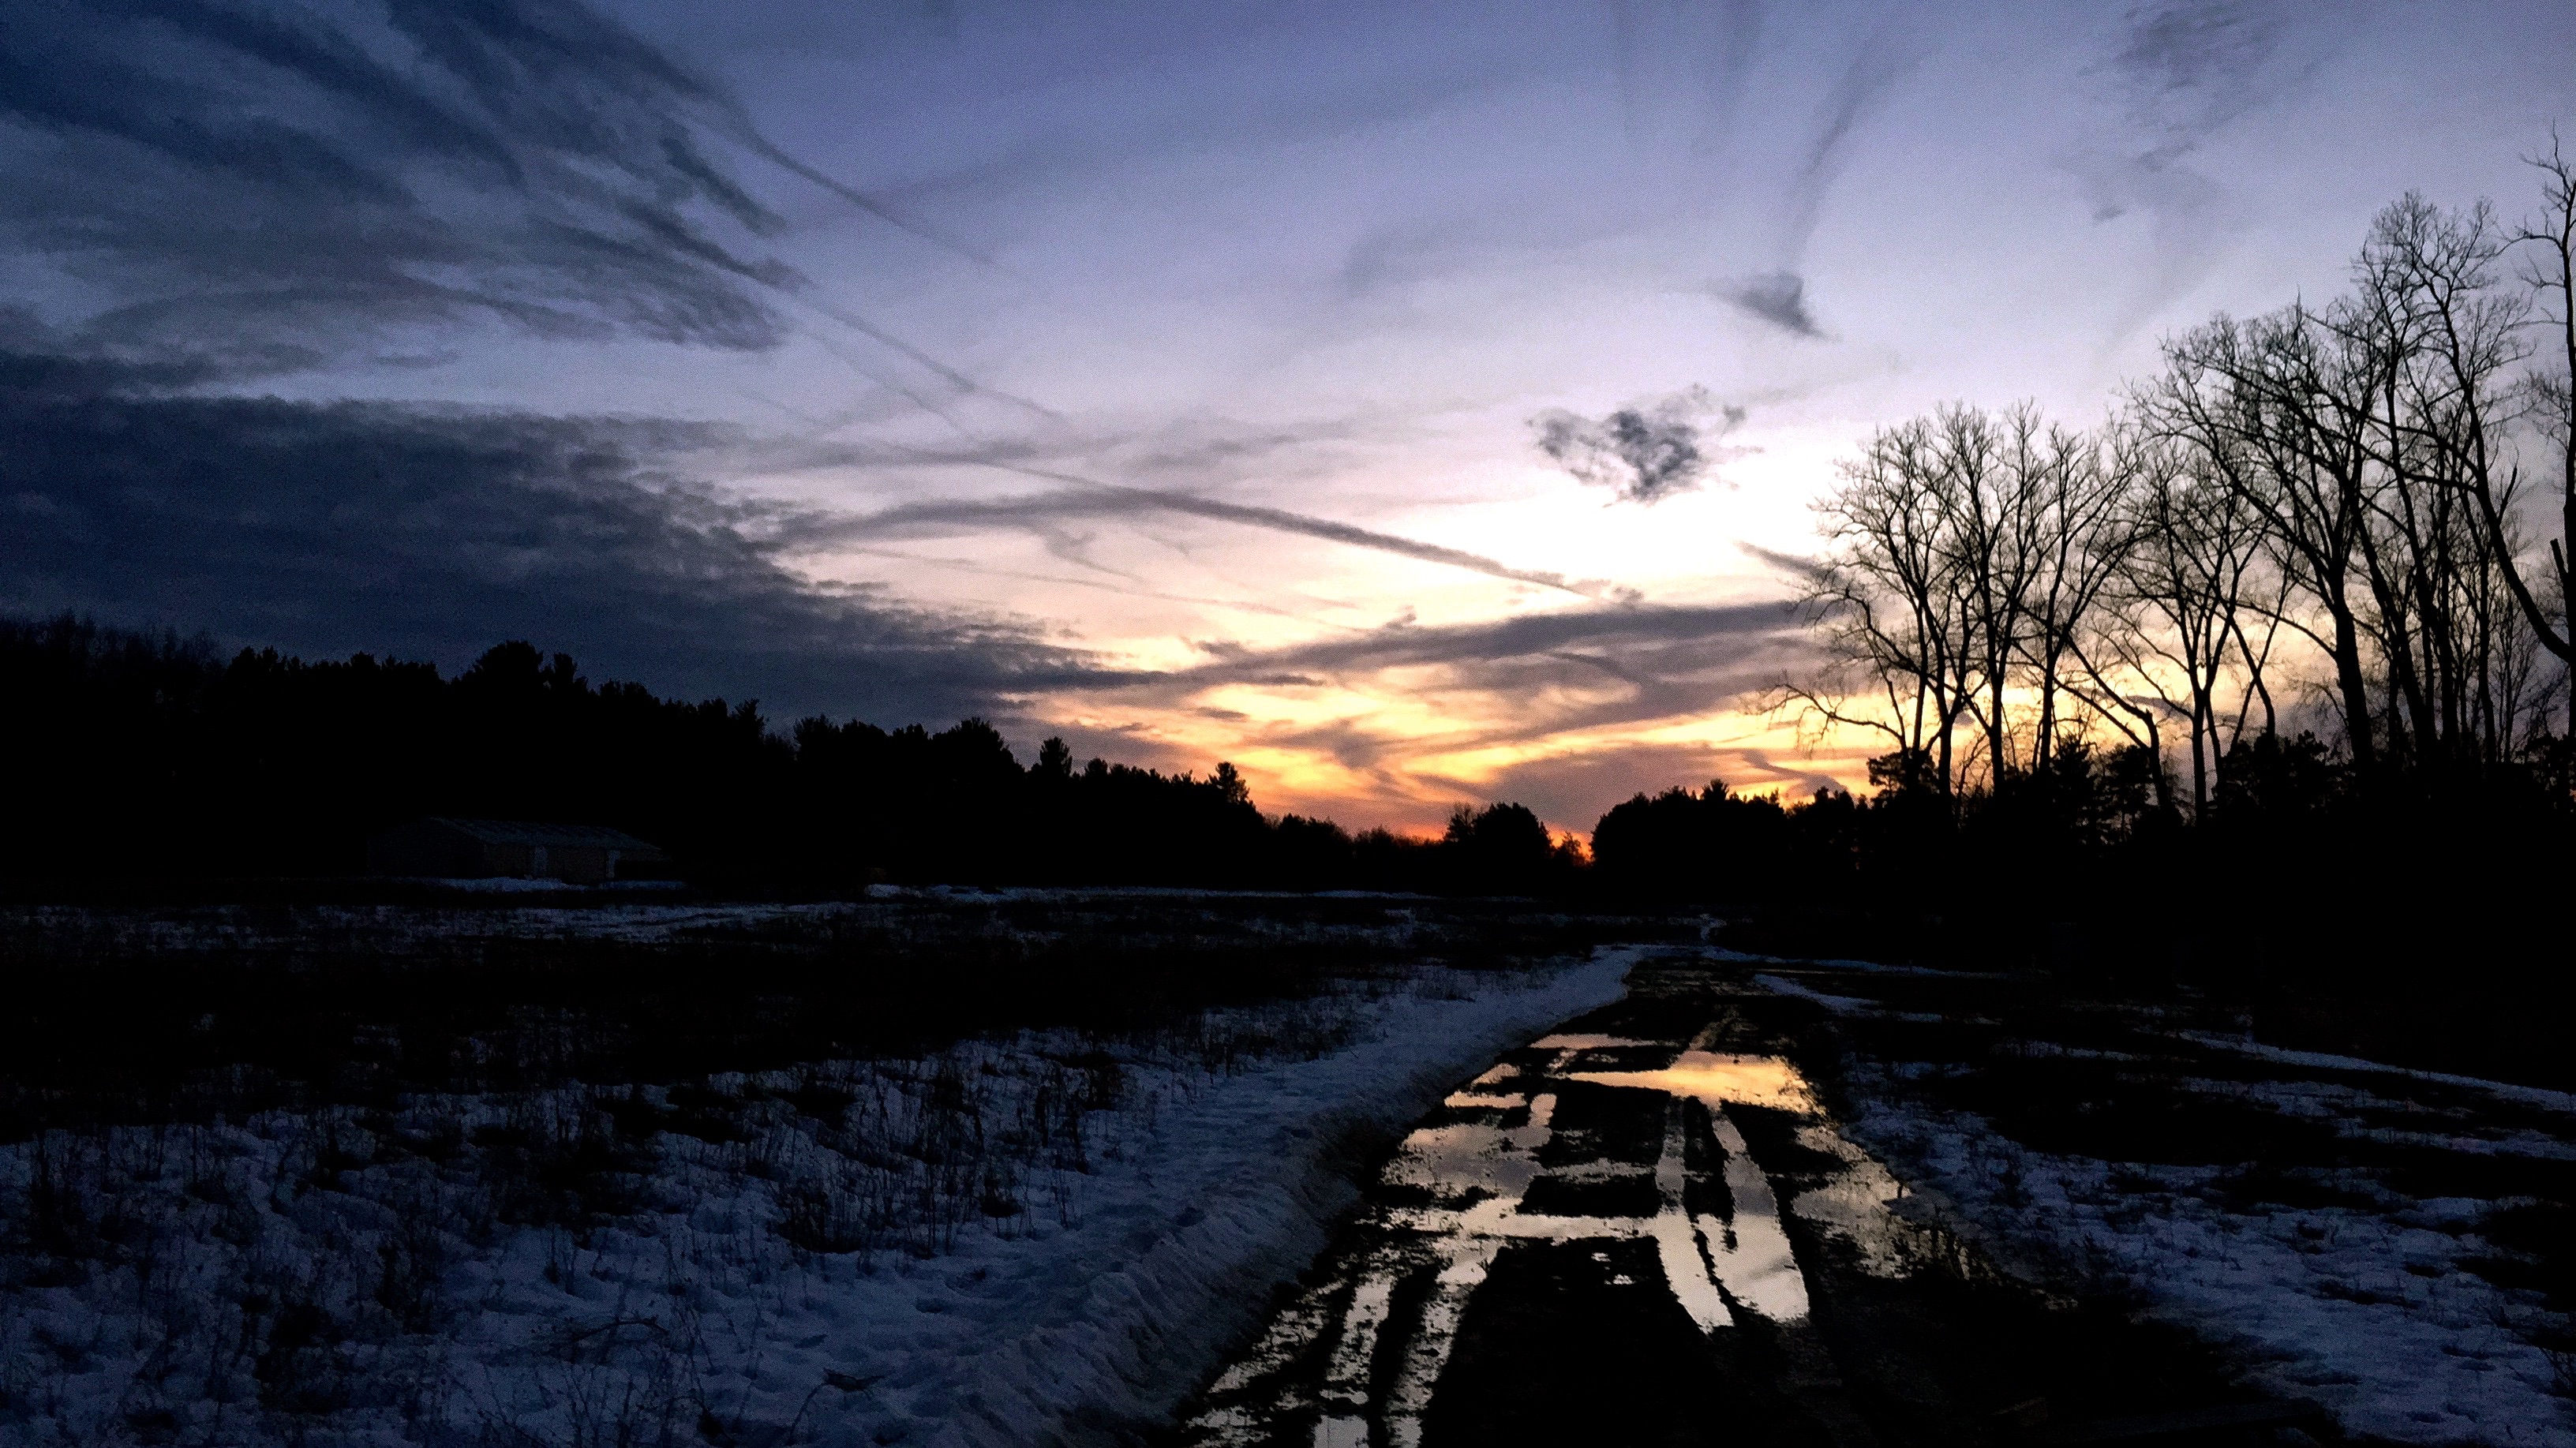
nature, horizon, snow, winter, light, cloud, sky, sun, sunrise, sunset, sunlight, morning, dawn, atmosphere, river, dusk, evening, reflection, weather, darkness, atmospheric phenomenon